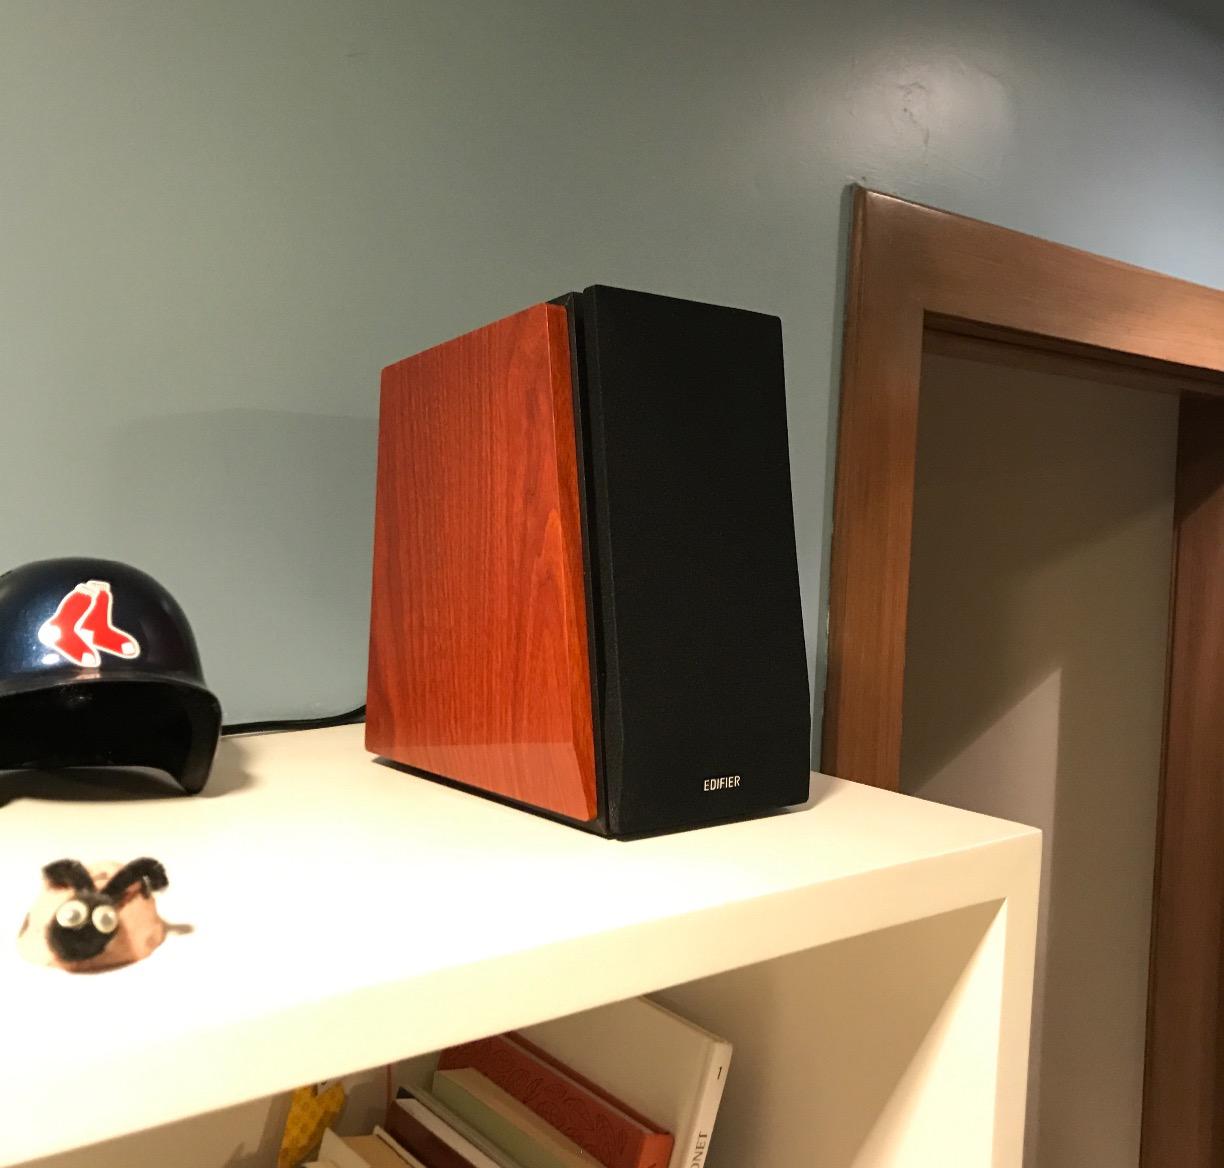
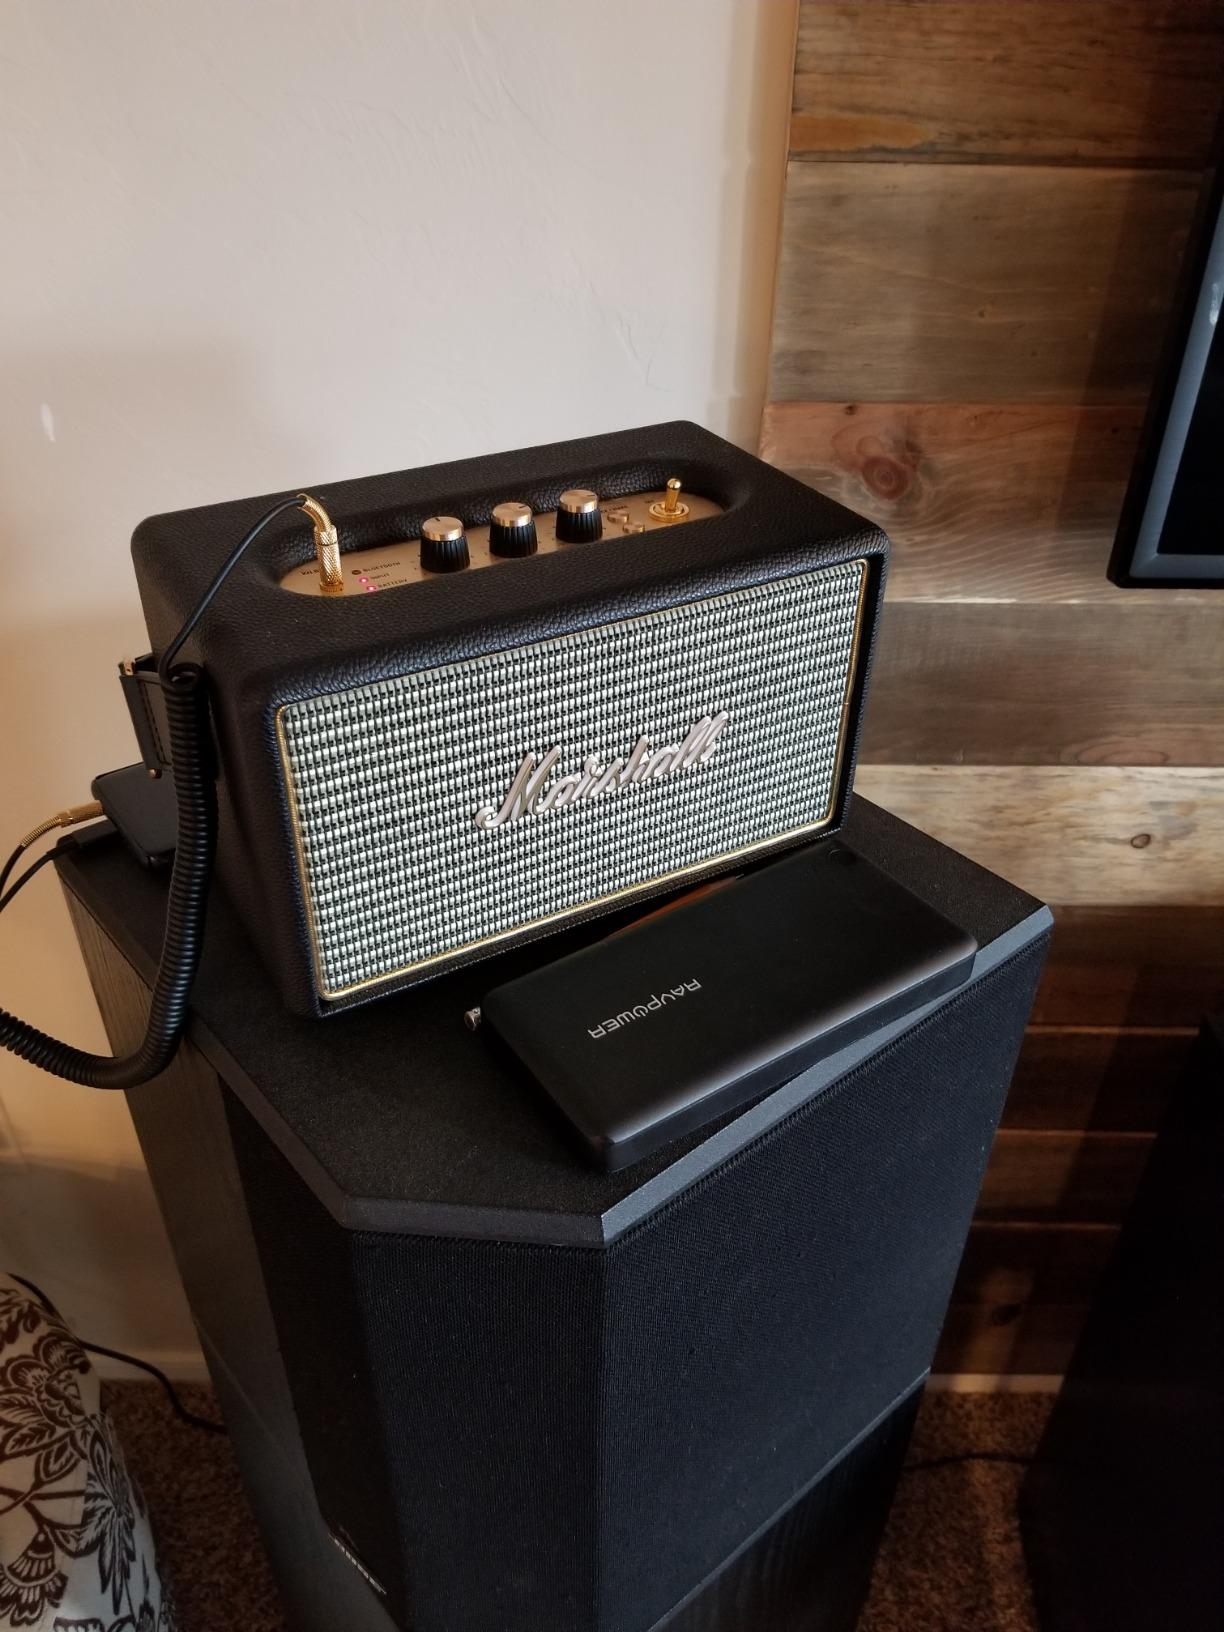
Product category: speaker
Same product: no